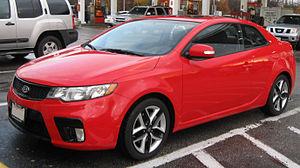
La Kia Forte, nommée aussi Kia Cerato, Kia Cerato Forte, Kia Shuma pour la version coupée Koup, Kia Grand Sephia ou Kia Forte Furuidi, est une berline du constructeur automobile sud-coréen Kia Motors lancée le 21 août 2008 en Corée du Sud.